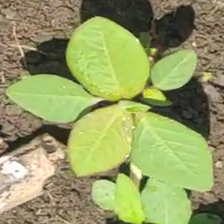
Weed species: Moti_dudhi(Euphorbia_geneculata_L)